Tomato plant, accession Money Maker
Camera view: vertical (180 deg); turntable rotation: 0 degrees
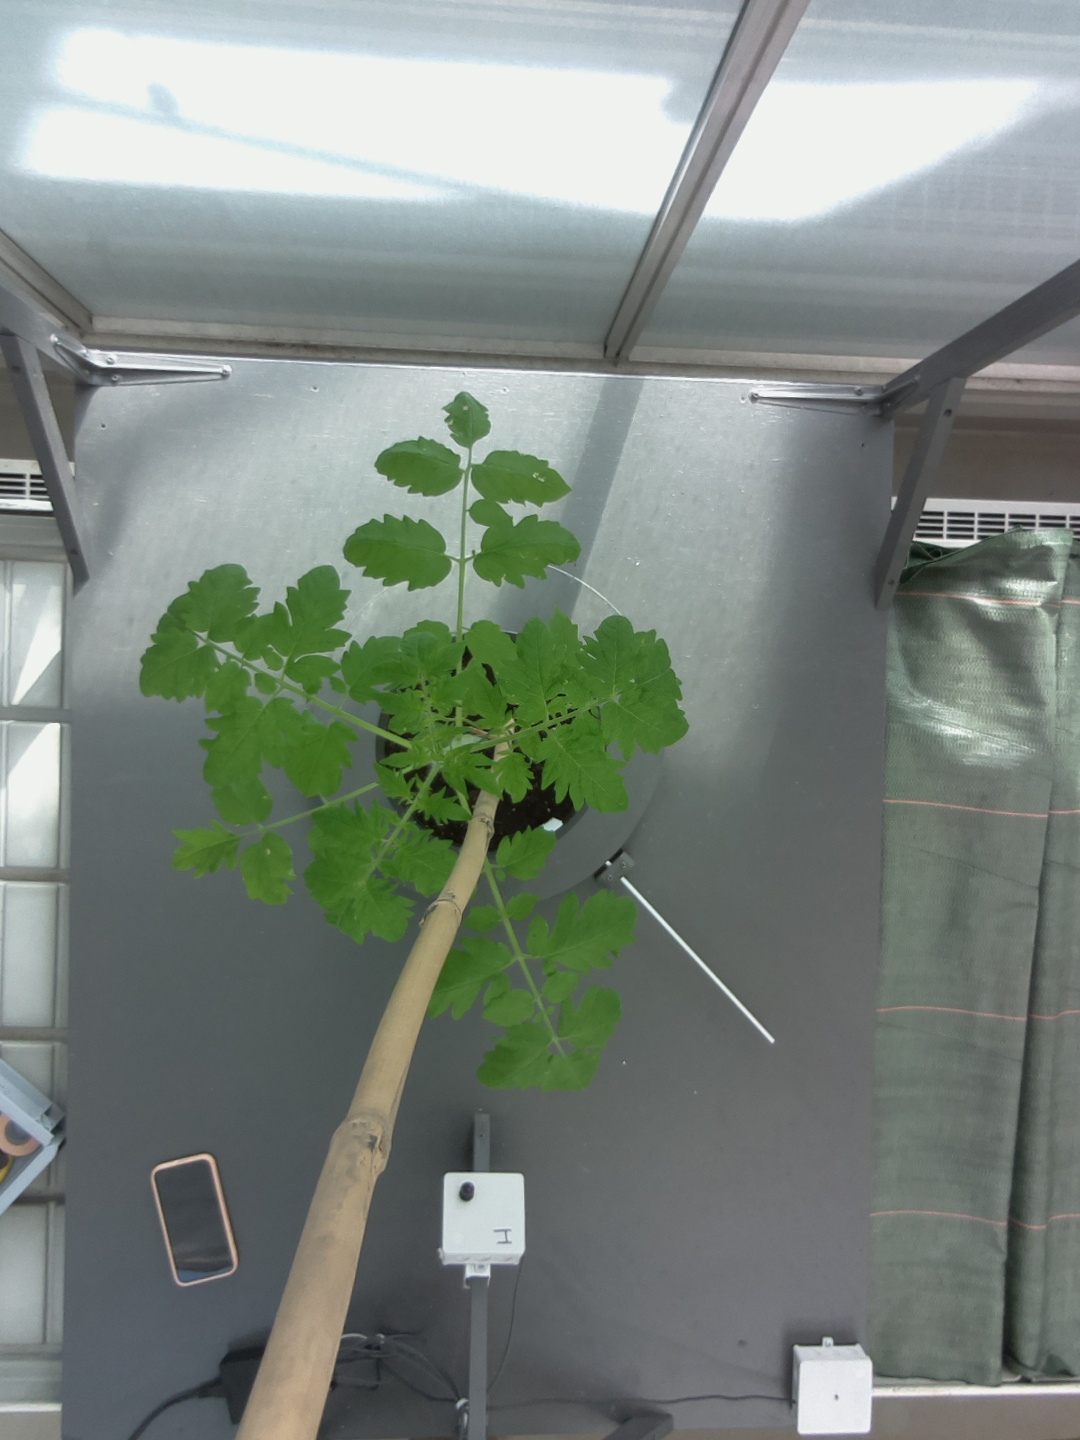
BBCH growth stage 14: 8 of true leaves visible